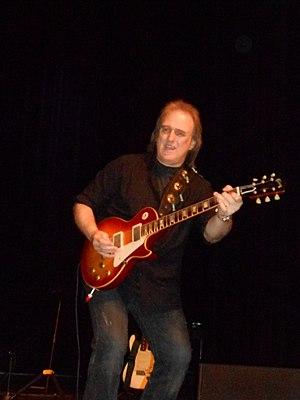
Rocky Athas lors d'un concert de John Mayall à l'Ancienne Belgique à Bruxelles en 2014.
Rocky Athas, né le 15 octobre 1954 au Texas, est un auteur-compositeur-interprète et guitariste de blues, notamment connu pour ses collaborations avec Black Oak Arkansas, Glenn Hughes, Buddy Miles, Double Trouble et John Mayall.